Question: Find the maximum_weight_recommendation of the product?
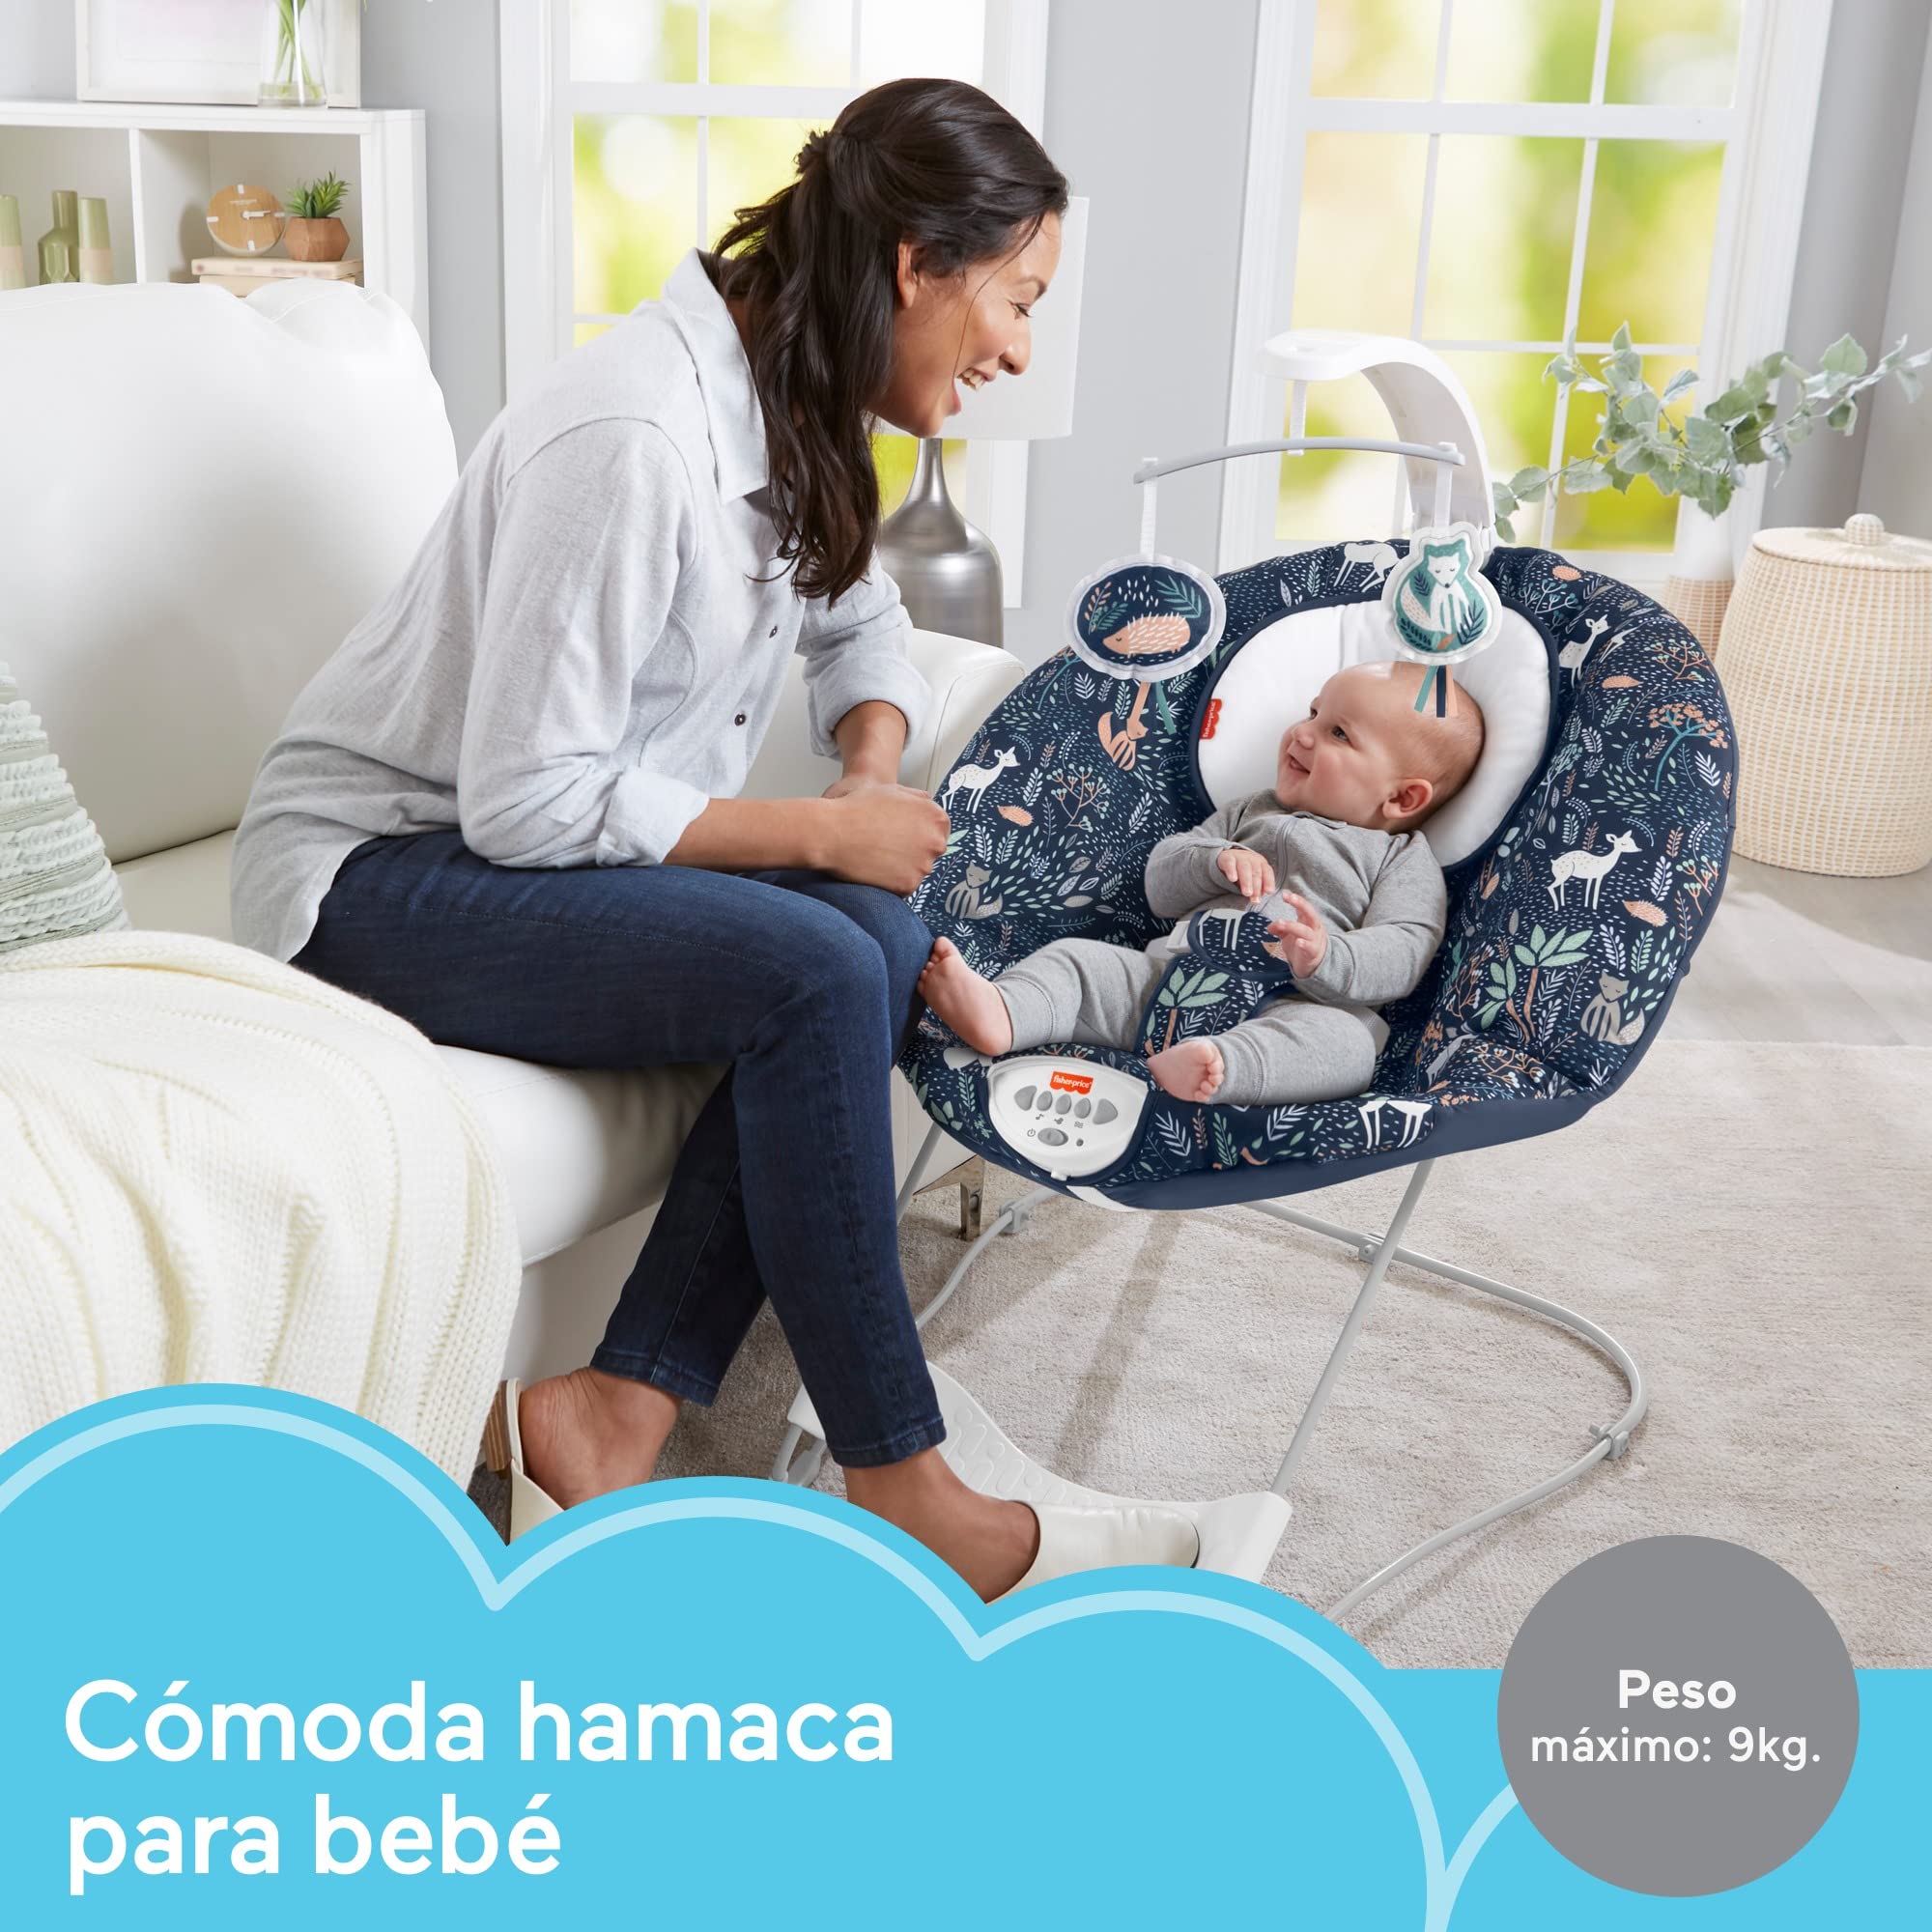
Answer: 9 kilogram